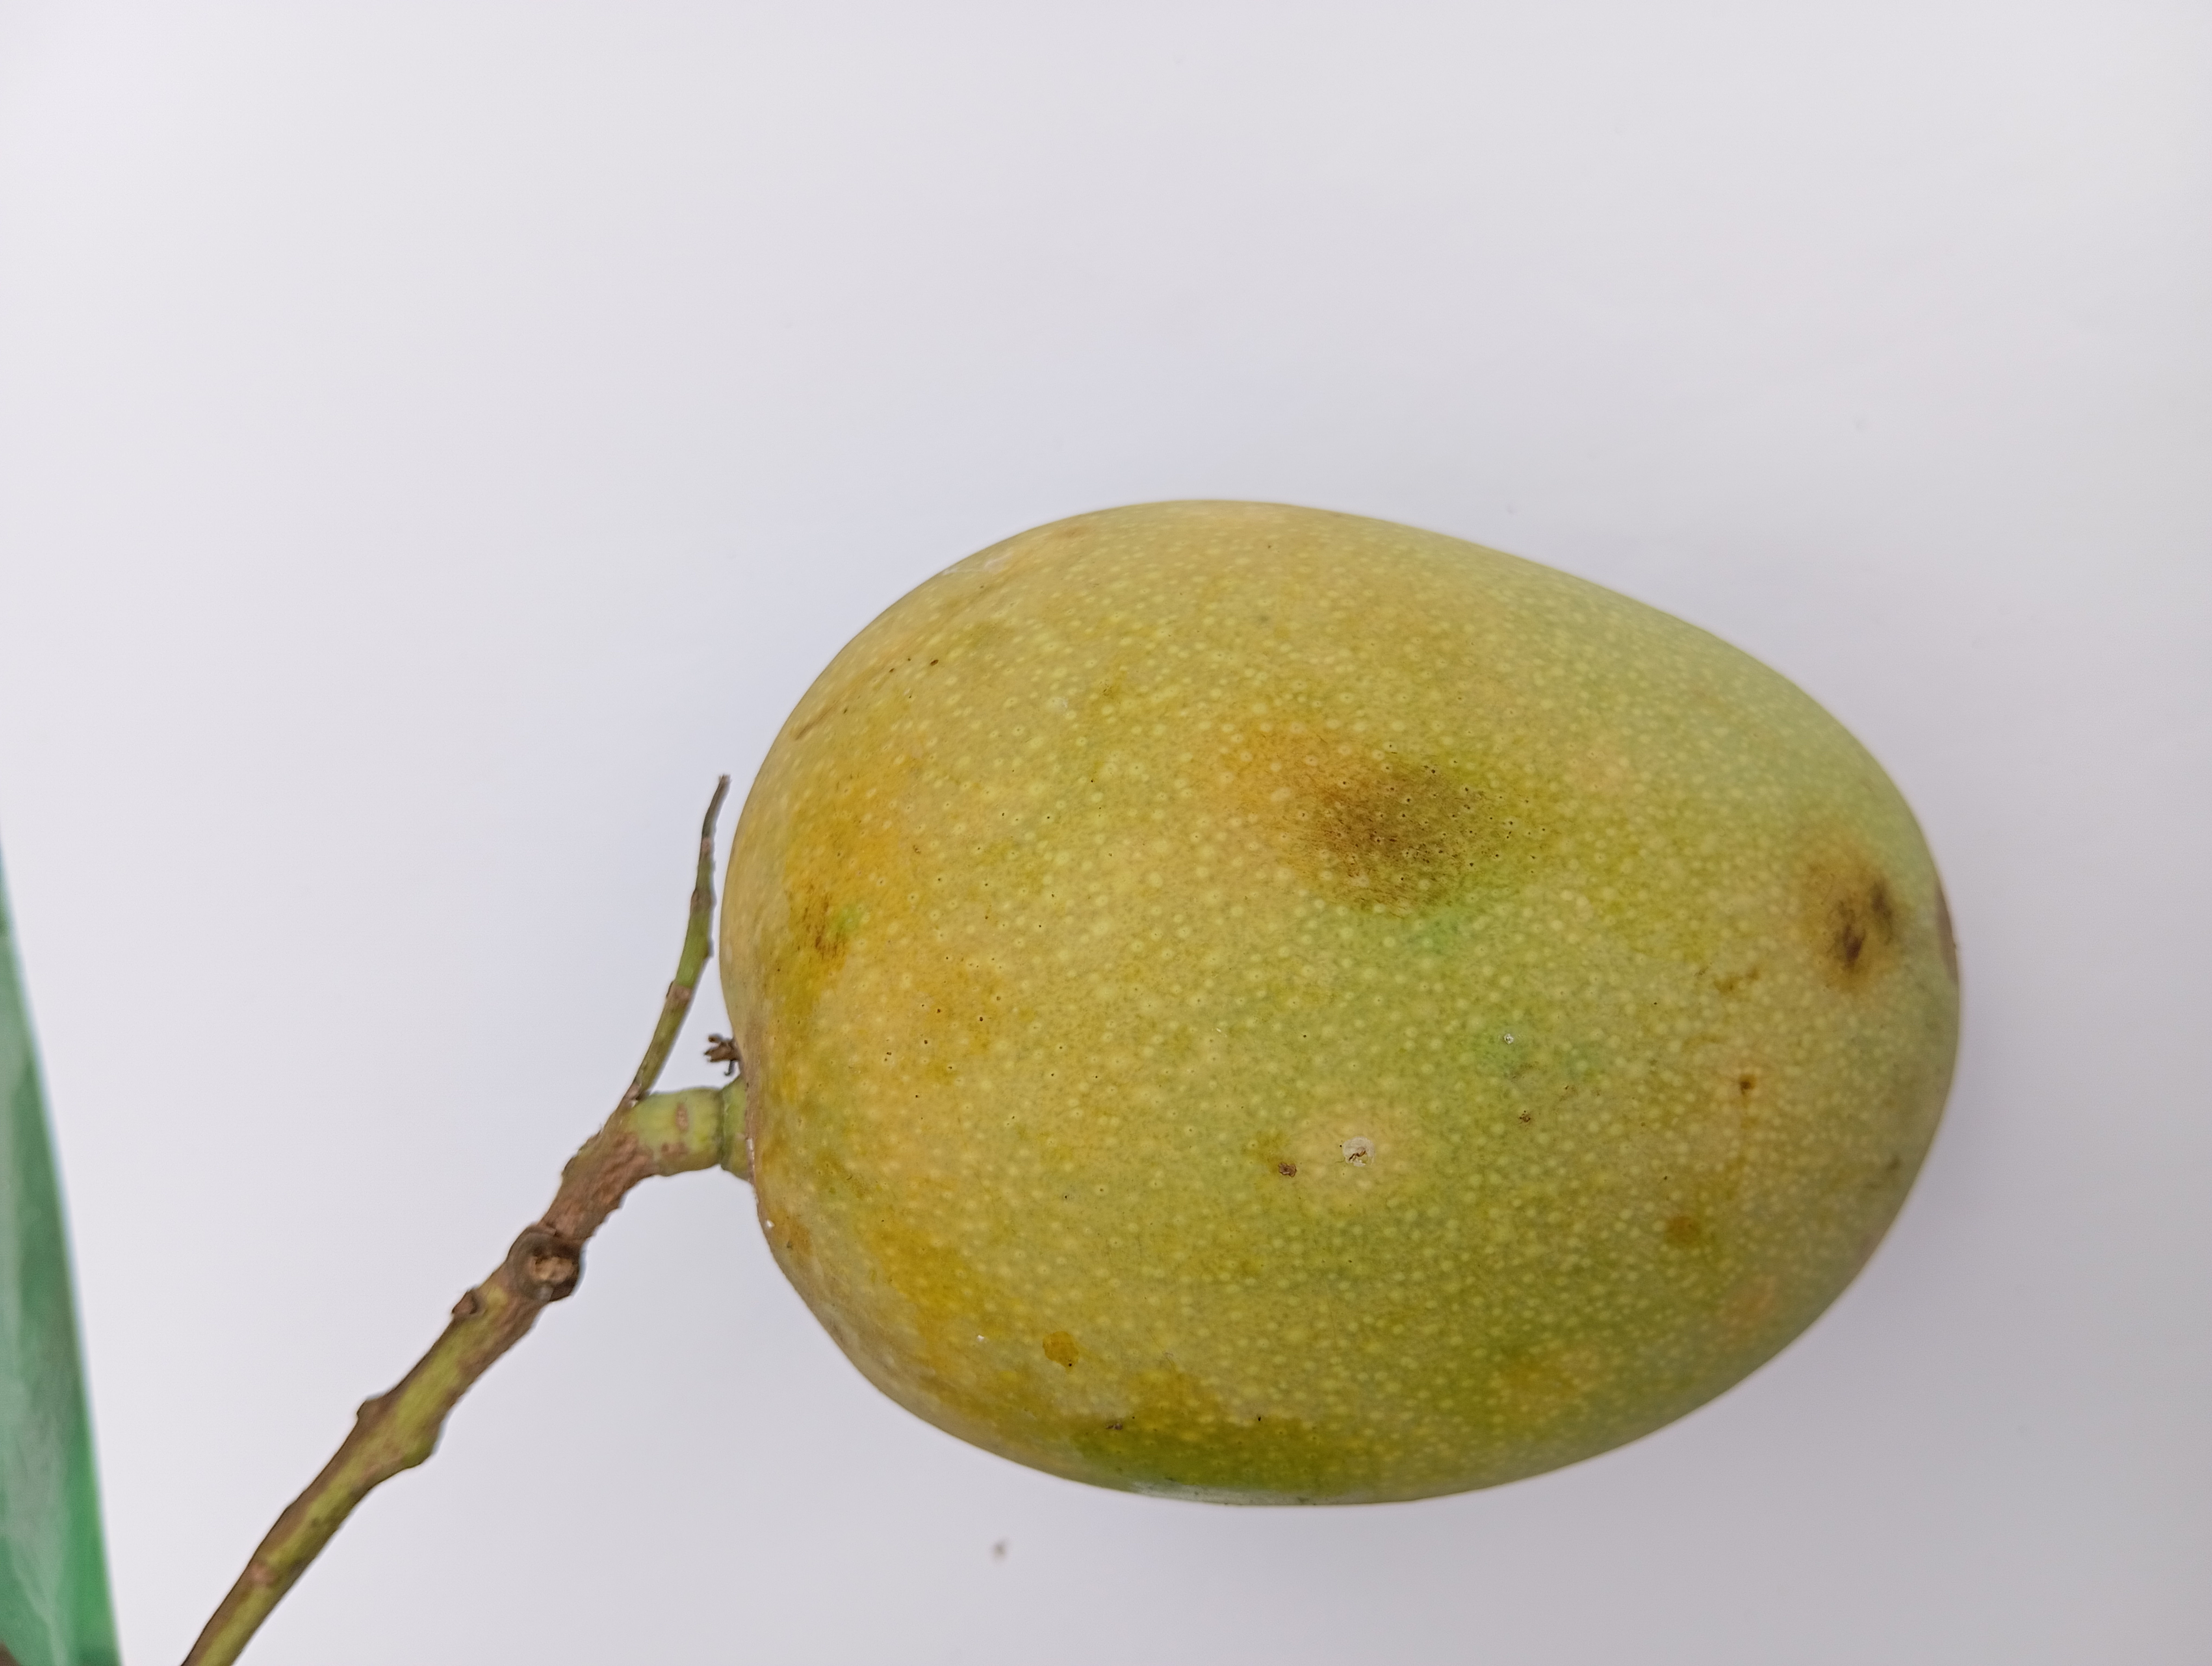
Mango variety: Himsagar